Codex Alexandrinus

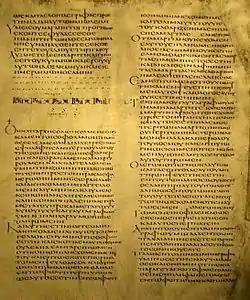
The end of the 2 Epistle of Peter and the beginning of the 1 Epistle of John in the same column

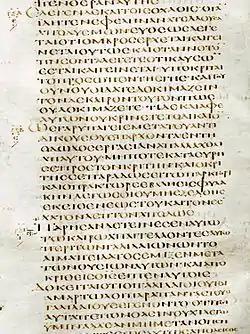
Text of "Luke 12:54–13:4" in Codex Alexandrinus

Textual critics have had a challenging task in classifying the text of the codex, specifically when it comes to the New Testament; the exact relationship to other text-types and manuscript families is still disputed, and as such the Greek text of the codex is considered to be of mixed text-types. The text-types are groups of different New Testament manuscripts which share specific or generally related readings, which then differ from each other group, and thus the conflicting readings can separate the groups. These are then used to determine the original text as published; there are three main groups with names: Alexandrian, Western, and Byzantine. The codex is a representative of the Byzantine text-type in the Gospels (the text-type's oldest example), and the rest of the New Testament books are of the Alexandrian text-type, with some Western readings. As the text in the codex is believed to have come from several different traditions, different parts of the codex are not of equal textual value. Aland placed it in Category III in the Gospels, and in Category I in rest of the books of the New Testament according to his manuscript text classification system. Category III manuscripts are described as having "a small but not a negligible proportion of early readings, with a considerable encroachment of [Byzantine] readings, and significant readings from other sources as yet unidentified"; Category I manuscripts are depicted as featuring "a very high proportion of the early text, presumably the original text, which has not been preserved in its purity in any one manuscript."